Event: Nepal Earthquake
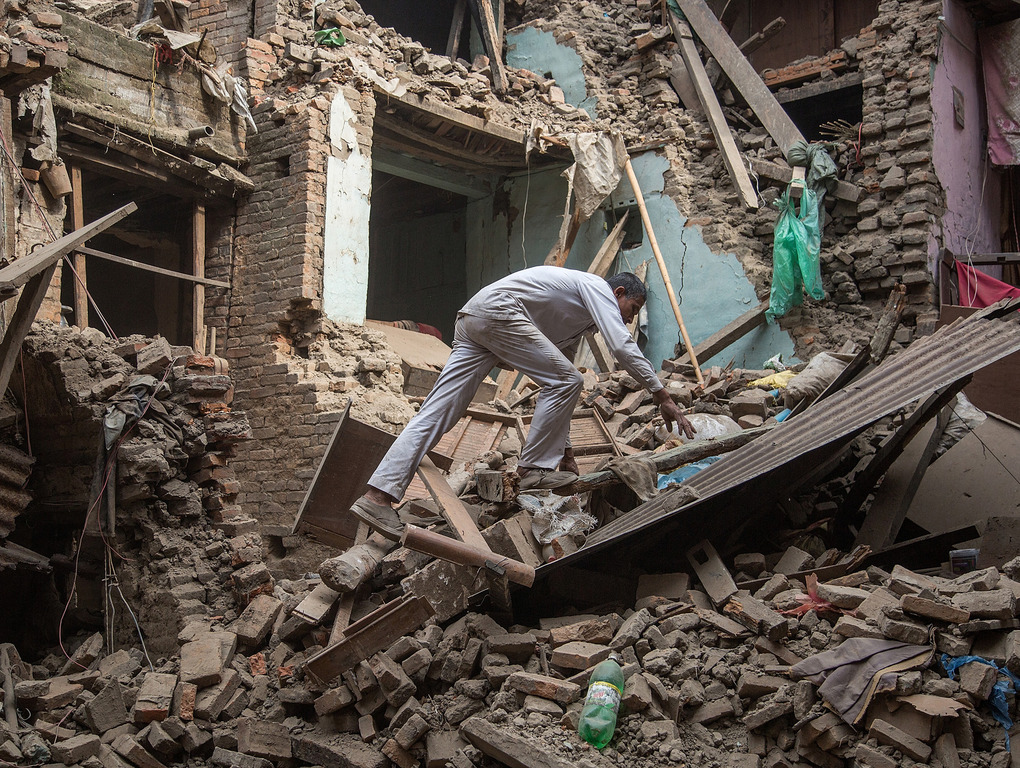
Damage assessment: damage